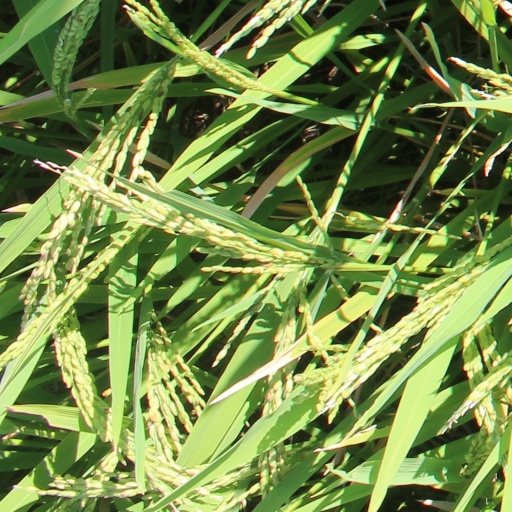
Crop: rice